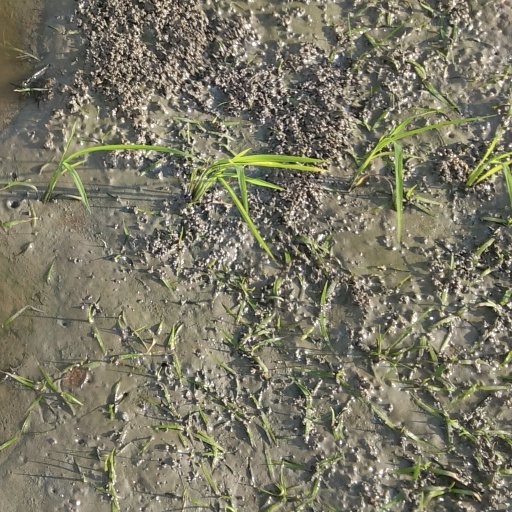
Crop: rice